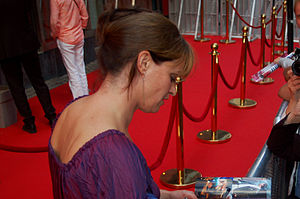
Charlott Strandberg
Charlotte Strandberg
Charlott Maria Strandberg er en svensk revysanger og skuespiller. Hun er barnebarn af Olle Strandberg og halvsøster til Evabritt Strandberg.